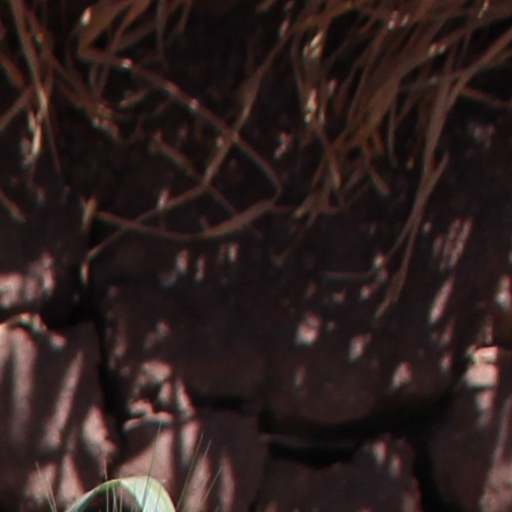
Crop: wheat